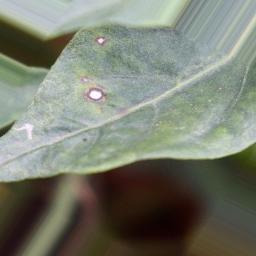
Label: cercospora